Augusta-CSRA Vietnam War Veterans Memorial

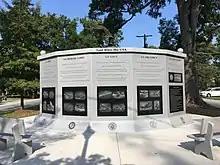
Augusta-CSRA Vietnam War Veterans Memorial. Reverse. August 12, 2019.

The reverse of the memorial recognizes each of the five branches of the Armed Services who fought in Vietnam, displays engraved period photographs from each service, and provides service statistics from each service branch. The reverse also displays the names of the 17 organizations who partnered with the Augusta Chapter of the MOWW for design, purchase, and placement of the monument.